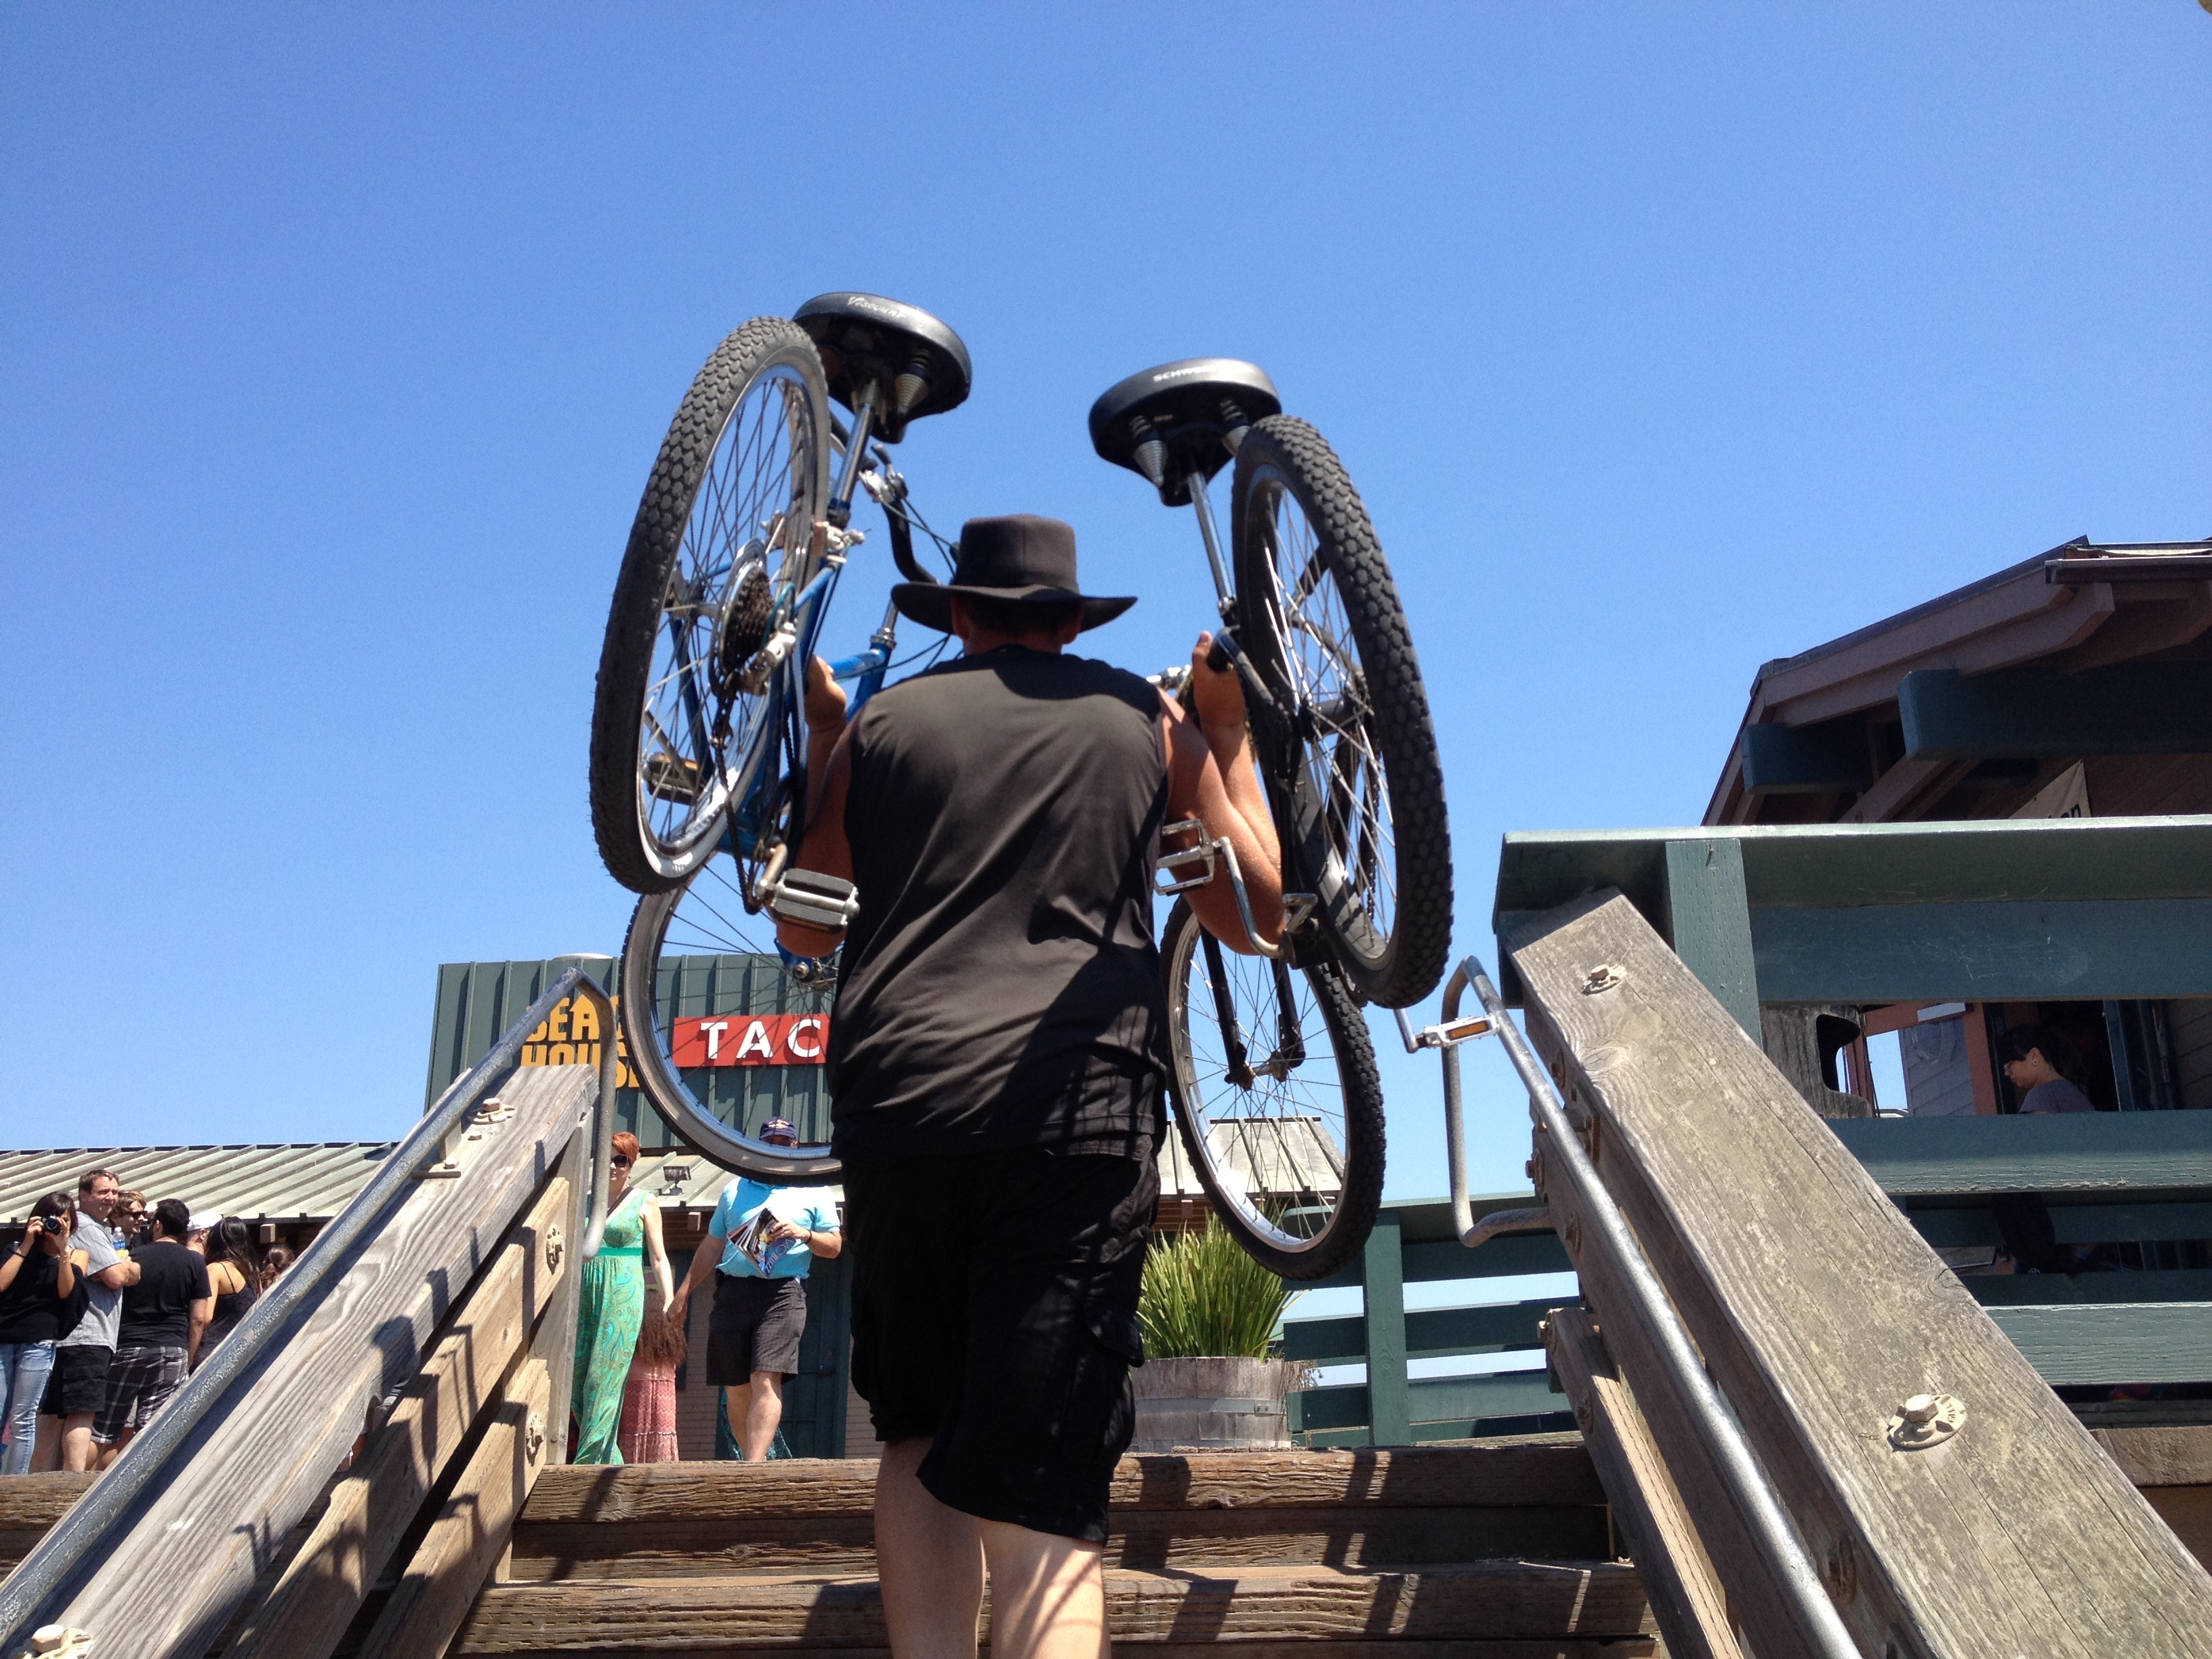
bicycle, vehicle, extreme sport, mountain bike, help, carrying, helping, bicycle motocross